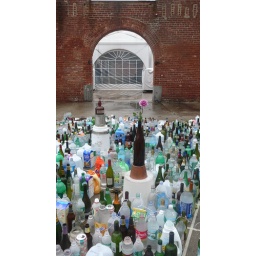
empire state as flower in bottle